Evelyn: The Cutest Evil Dead Girl

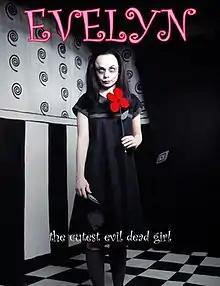

Evelyn: The Cutest Evil Dead Girl is a 2002 black comedy short film directed by Newfoundlander Brad Peyton. It stars Nadia Litz in the title role, and Joshua Close, and is narrated by Maurice Dean Wint. The film is sometimes called "Evelyn: The Cutest Evil Dead Girl Ever".